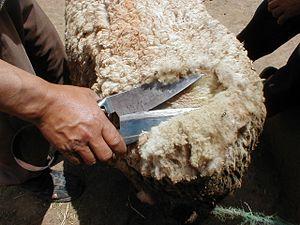
La laine est un matériau d'origine animale qui est constitué de fibres kératiniques, principalement d'ovins et utilisé dans la production textile, notamment pour ses capacités d'isolant thermique.
Les forces sont des outils ou instruments de coupe dotés de deux lames qui se chevauchent et travaillent en cisaillement et qui sont réunies par un ressort en acier, le tout formant généralement une seule pièce.
La tonte de la laine est un soin nécessaire à tout animal possédant de la laine et incapable de muer : mouton laineux, chèvre angora, alpaga, lama, chameau domestique. Elle est le plus souvent réalisée au printemps, mais également à l'automne pour les chèvres angora.